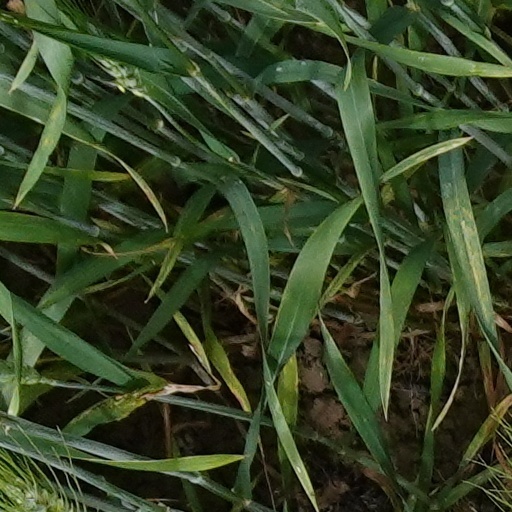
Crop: wheat